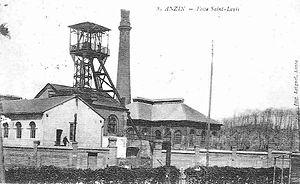
La Compagnie des mines d'Anzin est une ancienne compagnie minière. Elle se distingue par son rôle dans l'histoire économique pour avoir lancé l'exploitation du charbon dans le nord de la France et avoir ainsi été l'une des premières grandes sociétés industrielles françaises. Elle a été créée à Anzin le 19 novembre 1757 par le vicomte Jacques Désandrouin. Les signatures officialisant sa création ont été faites dans le château de l'Hermitage à Condé-sur-l'Escaut, propriété d'Emmanuel de Croÿ-Solre à l'époque. Elle a exploité ses mines pendant près de deux siècles, jusqu'à la nationalisation des mines.
La fosse Saint-Louis de la Compagnie des mines d'Anzin est un ancien charbonnage du Bassin minier du Nord-Pas-de-Calais, situé à Anzin. Les travaux commencent en 1821, et la fosse extrait de la houille demi-grasse jusqu'au 1ᵉʳ décembre 1899. Un terril nᵒ 188, Saint Louis, est entrepris au nord du carreau de fosse durant son exploitation. Durant le XXᵉ siècle, la fosse est affectée à l'aérage de la fosse Bleuse Borne.